Robert Linzee

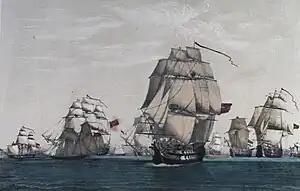
Spanish watercolour depicting the capture of most of the merchants in Sir John Moutray's convoy

In February 1775 he took command of the new 28-gun sixth rate and sailed for Newfoundland in May that year. He participated in the Relief of Quebec the following year, before undertaking cruises against American shipping. "Surprize" captured the American privateers "Maria", on 7 May, and "Gaspee", on 15 May 1776. Linzee returned to Newfoundland in January the following year, spending 1777 and part of 1778 off the North American coast, capturing another American privateer, "Harlequin", on 7 September 1778. Linzee then took "Surprize" back to Britain to be refitted and coppered. Linzee's next command, from 1780, was the 32-gun . He was sent out as a convoy escort under the command of Captain Sir John Moutray, and managed to escape when the convoy was largely overwhelmed and captured on 9 August 1780 by a Spanish fleet under Luis de Córdova y Córdova. Linzee then joined the squadron dispatched to the West Indies under Samuel Hood in November 1780, and remained serving in the Leeward Islands the following year. On 12 May 1781 "Thetis" struck a rock off Saint Lucia and was wrecked.